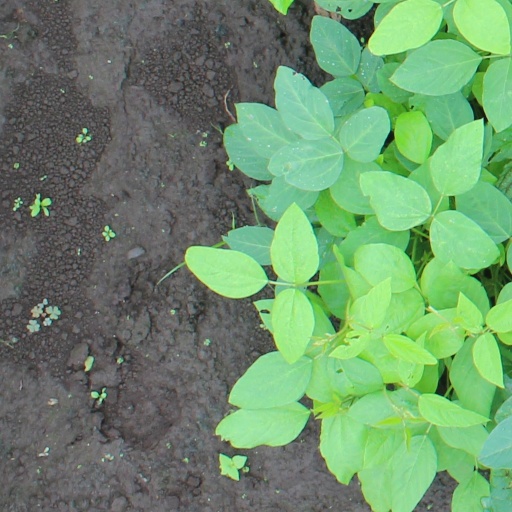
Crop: soybean